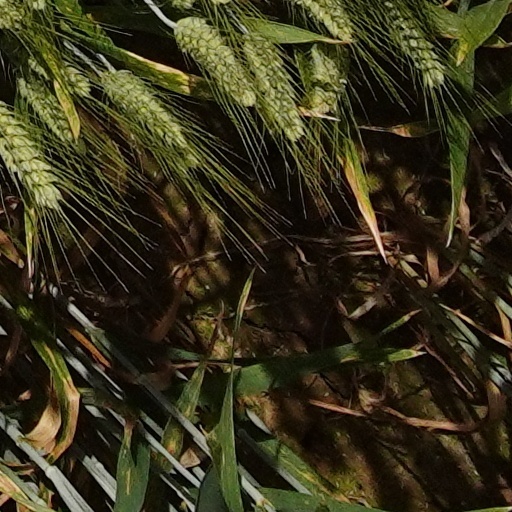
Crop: wheat